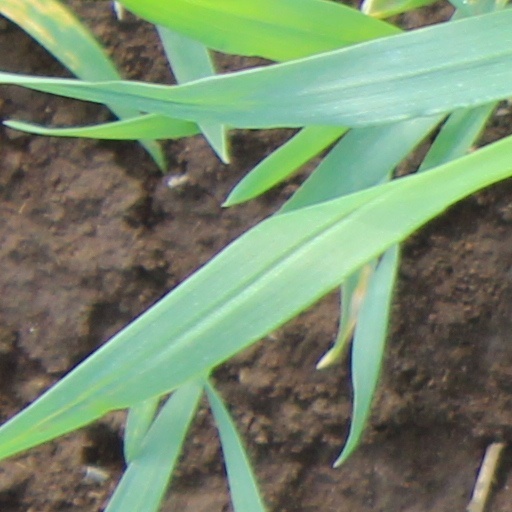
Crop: wheat